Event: Nepal Earthquake
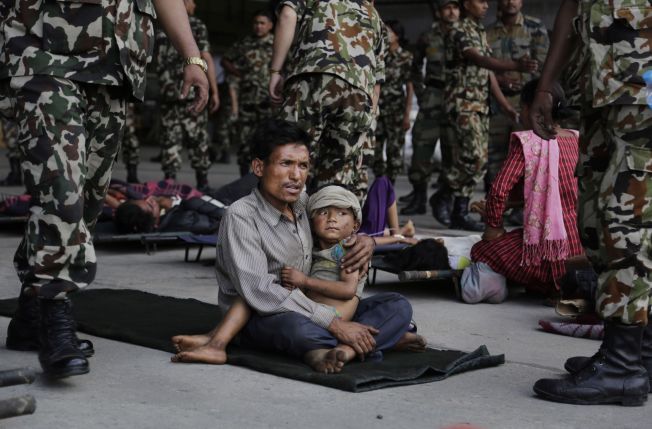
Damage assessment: no_damage